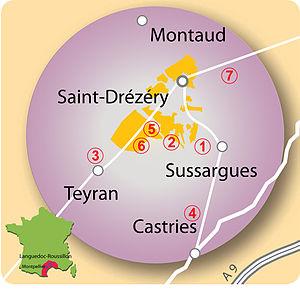
situation St-Drézéry
Le saint-drézéry est un vin rouge français d'appellation d'origine contrôlée, produit sur la commune du même nom située au nord de Montpellier, à la limite entre l'Hérault et le Gard.